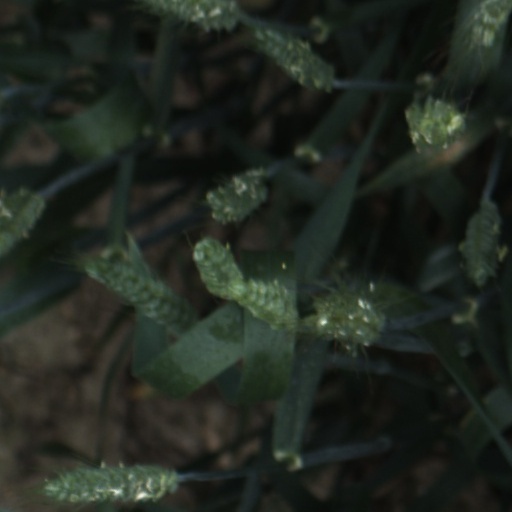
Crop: wheat